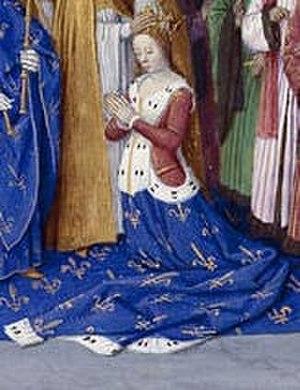
La reine de France est l'épouse du roi de France.